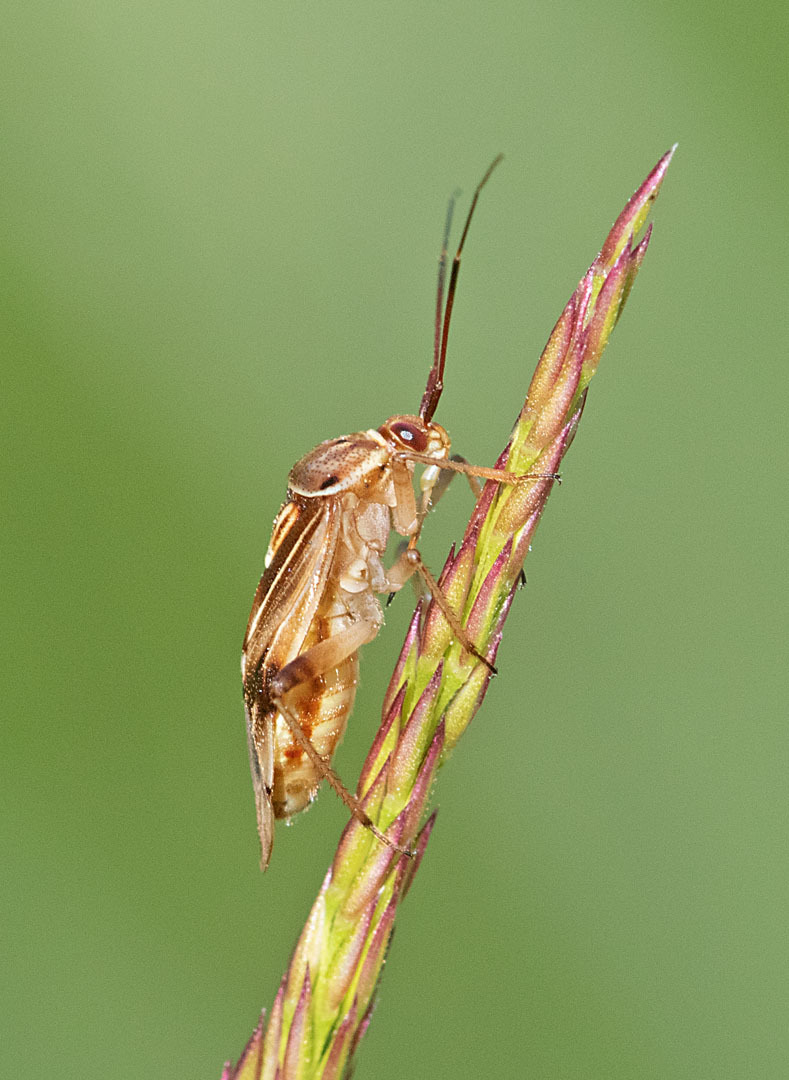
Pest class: lygus_bug